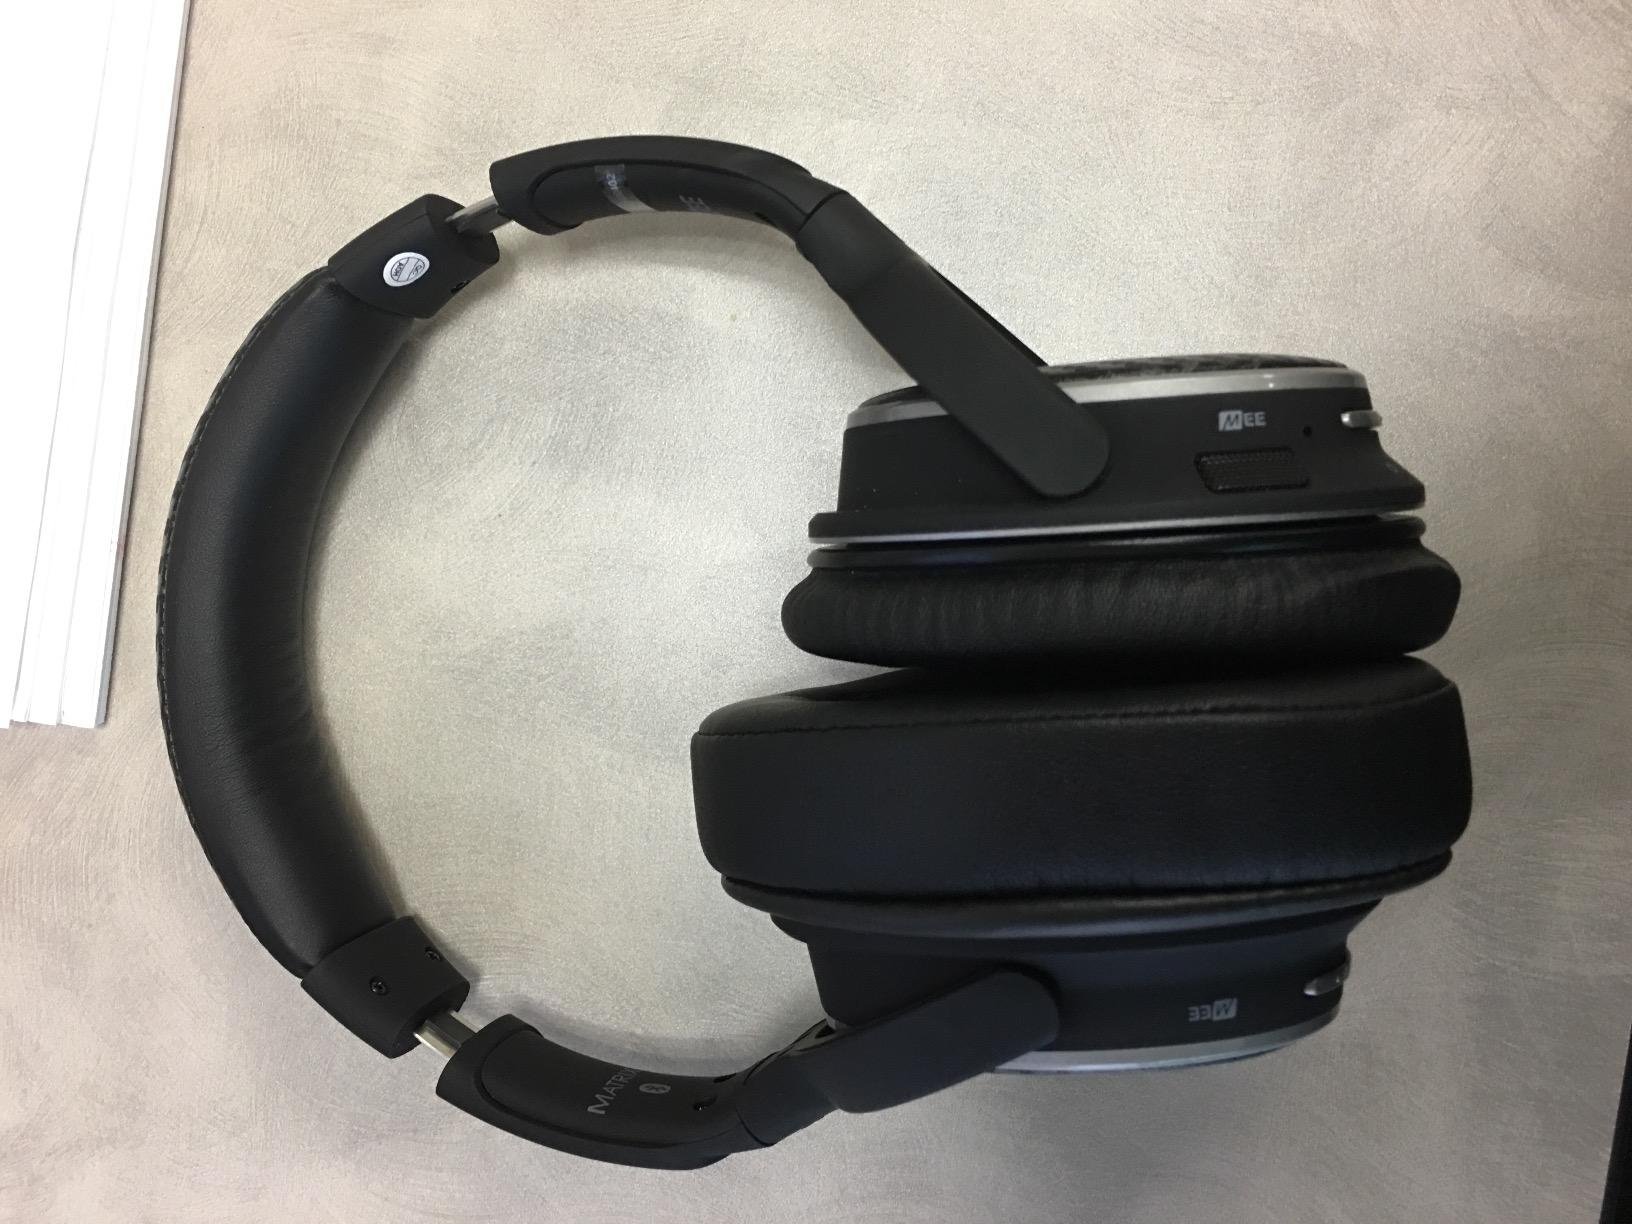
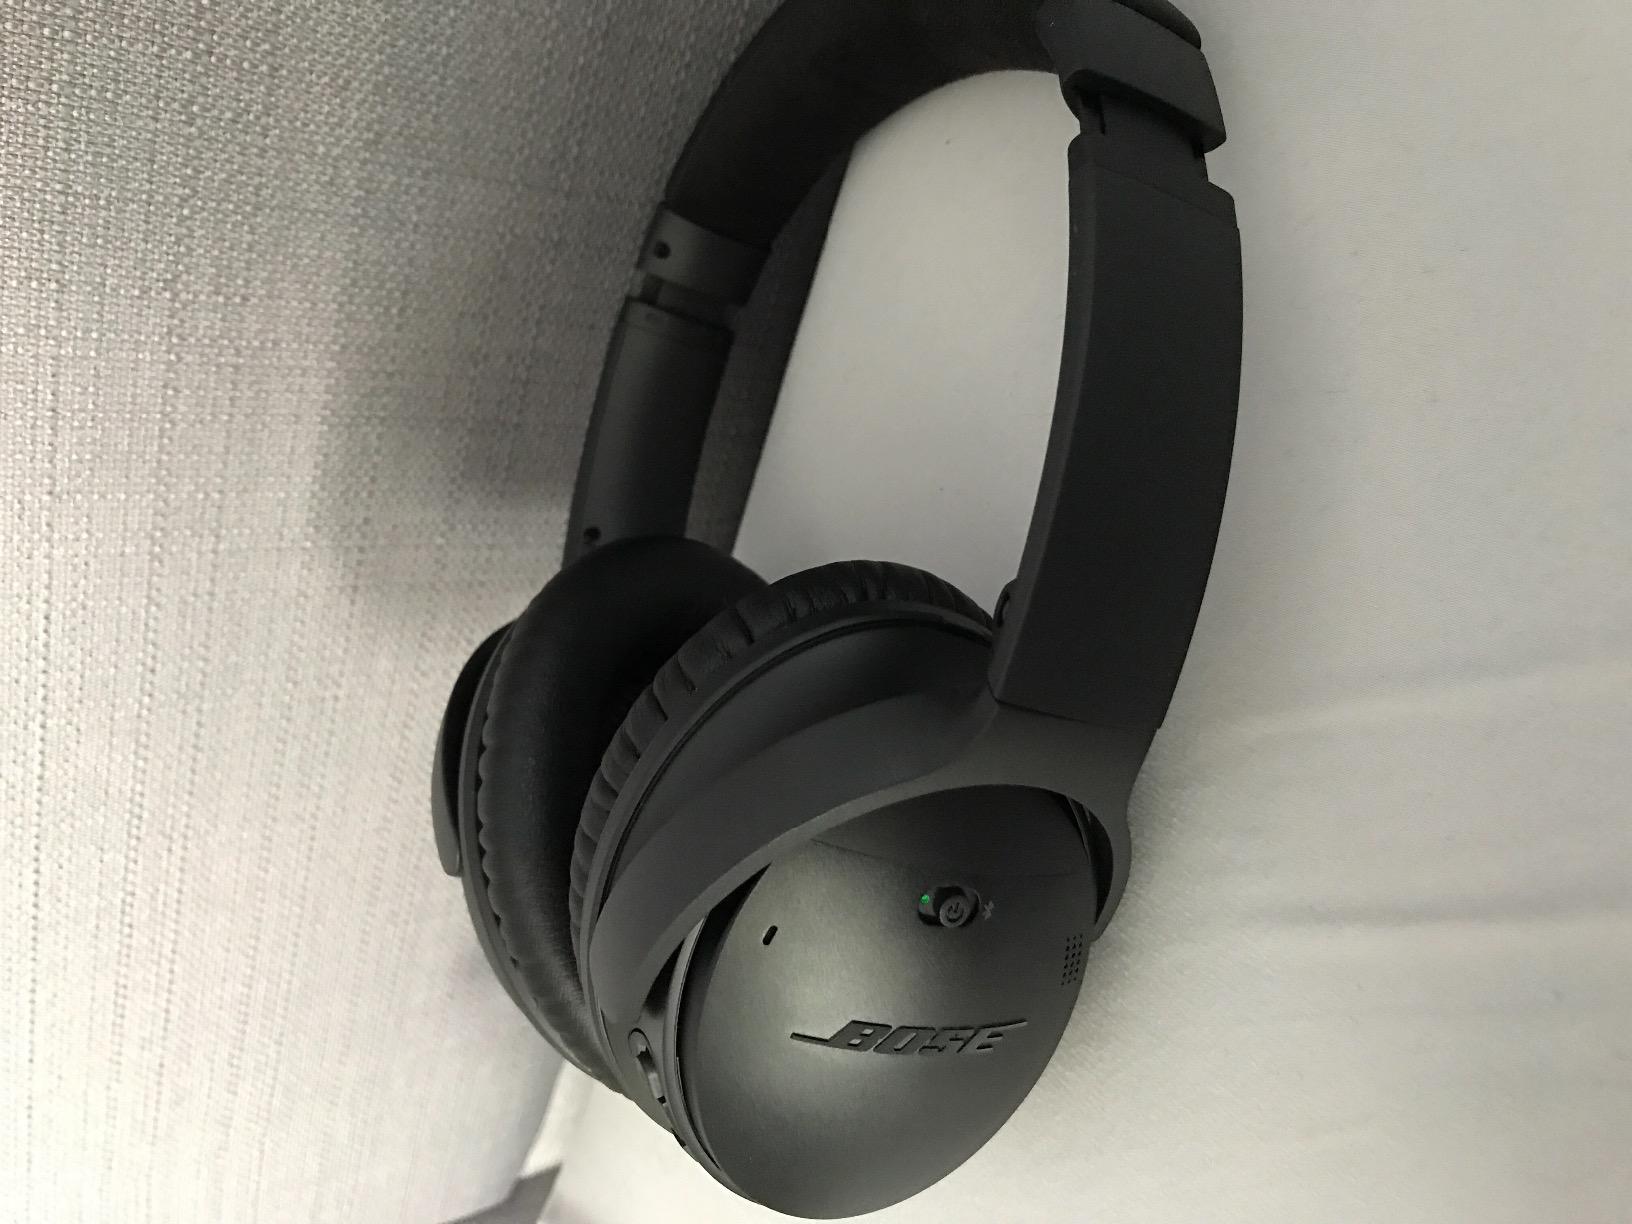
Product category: headphones
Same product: no